Odrysian kingdom

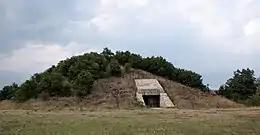
A typical Odrysian elite tomb: the Zhaba Mogila tumulus near Strelcha, 5th–4th centuries BC

Around the middle of the 5th century, when Sitalces had not yet succeeded his father, the Odrysians intervened in a Scythian civil war, seemingly on the side of the dethroned king Scylas against Octamasadas, who was a son of Ariapeithes and Teres' sister. When the two armies met at the Danube, however, Sitalces simply agreed to hand over Scylas (who was killed on the spot) for an unnamed brother of his who resided among the Scythians. Another important event may have happened further east, in the Bosporan Kingdom, when a Thracian named Spartokos seized power in around 438. It is not unlikely that he was of Odrysian descent and that his takeover was instigated by the Odrysian royal house, although this must remain speculation.